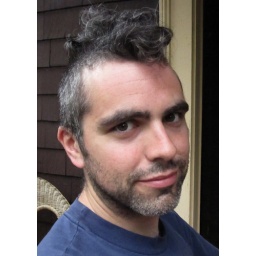
Midway through Alex's transition from head-of-curls to buzz. Gardens and birds and bright flowers and neighbors in the background atmosphere....